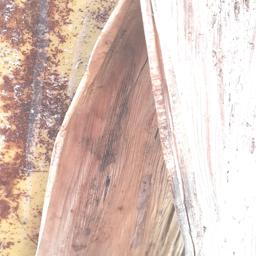
Label: PSEUDOSTEM WEEVIL